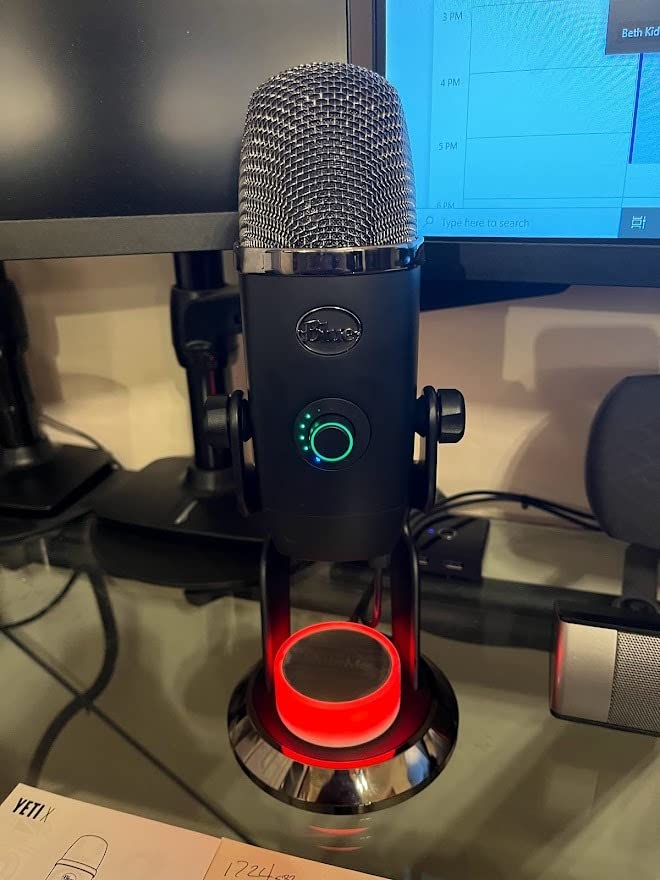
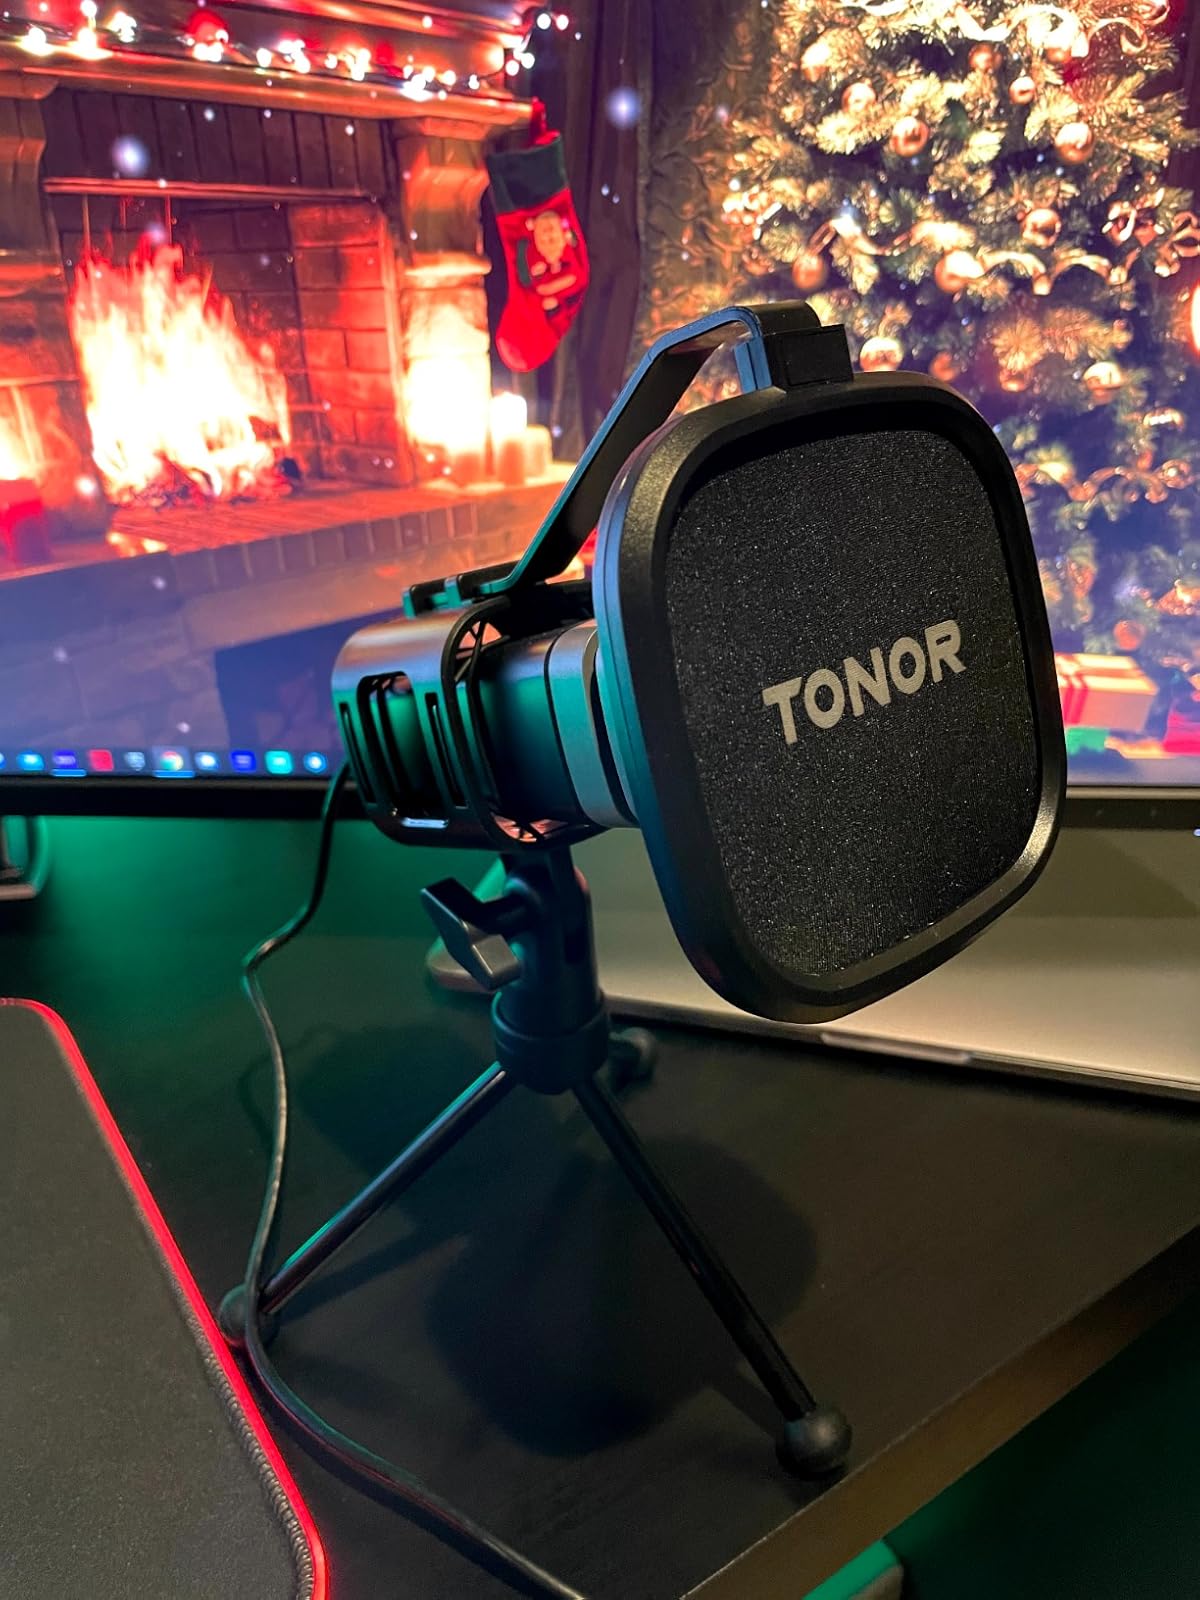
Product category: microphone
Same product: no